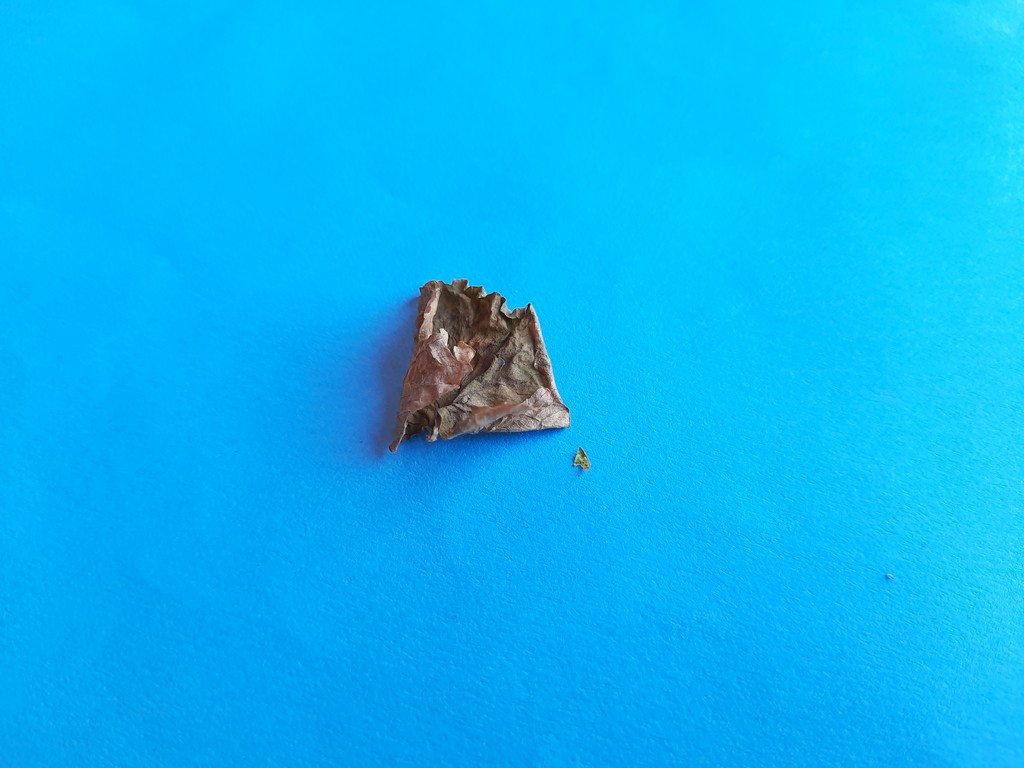
Label: Dried